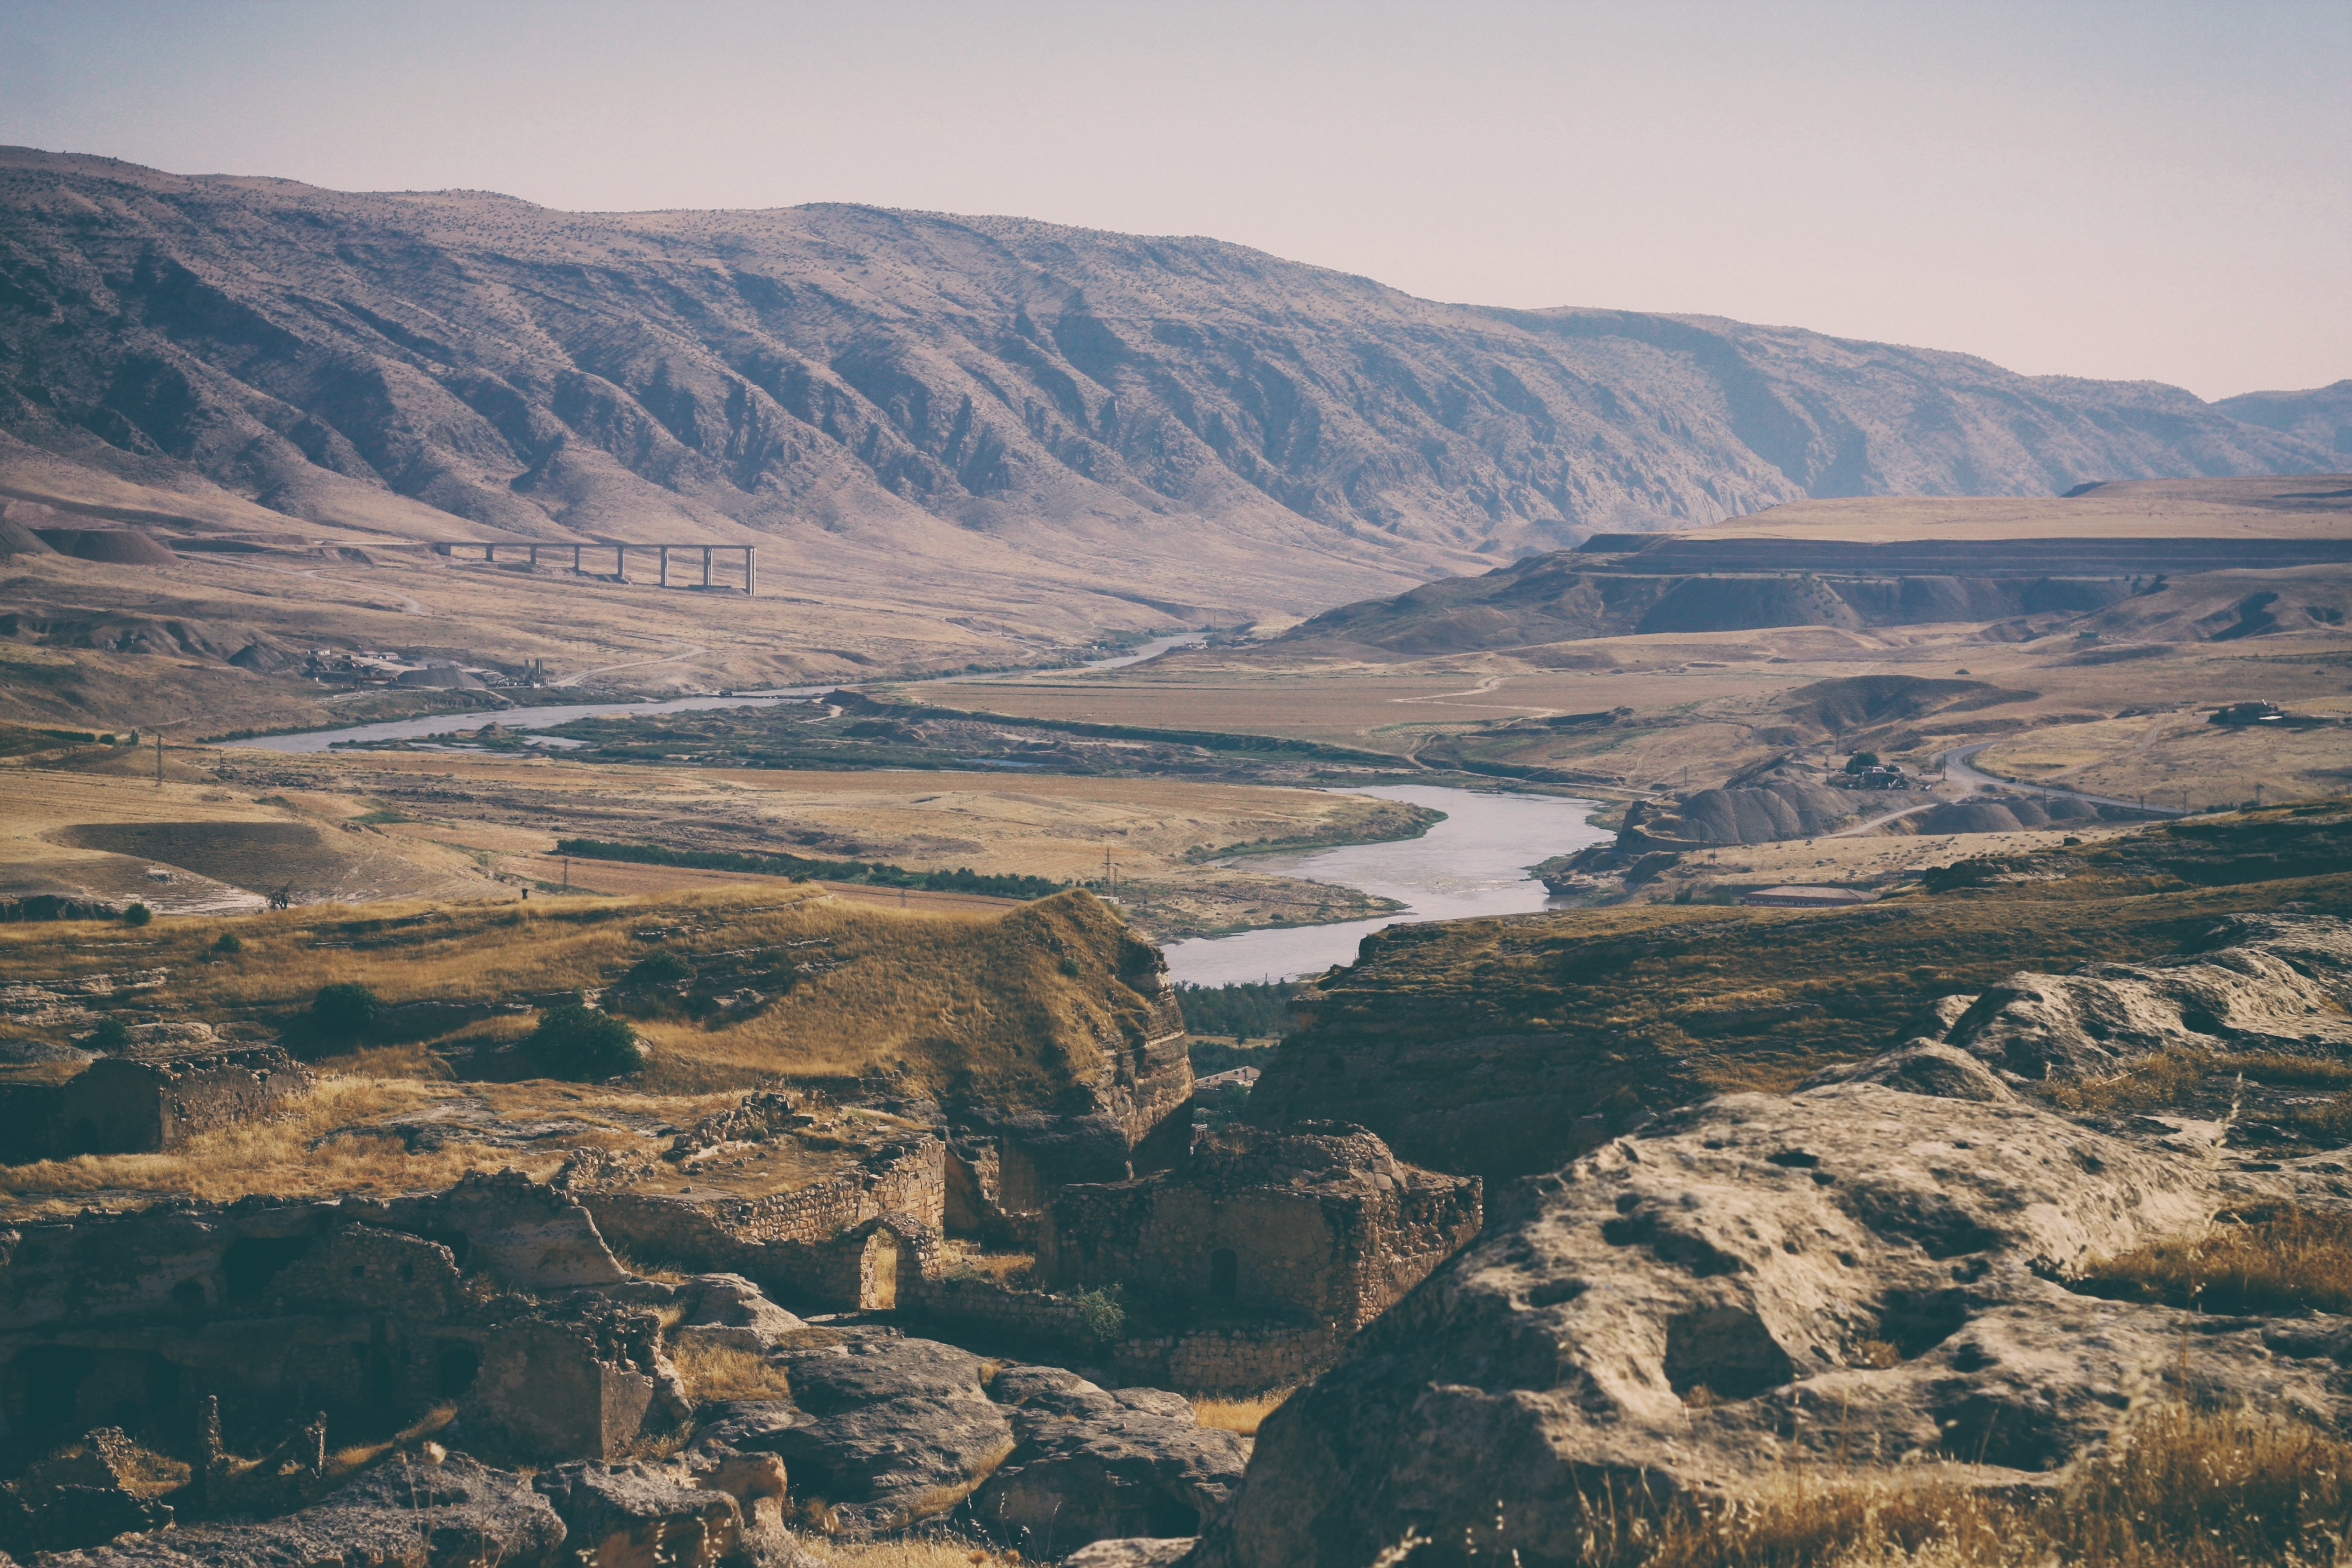
landscape, rock, wilderness, mountain, snow, photography, hill, lake, valley, mountain range, range, terrain, national park, geology, badlands, ravine, plateau, fell, loch, wadi, landform, aerial photography, geographical feature, mountainous landforms